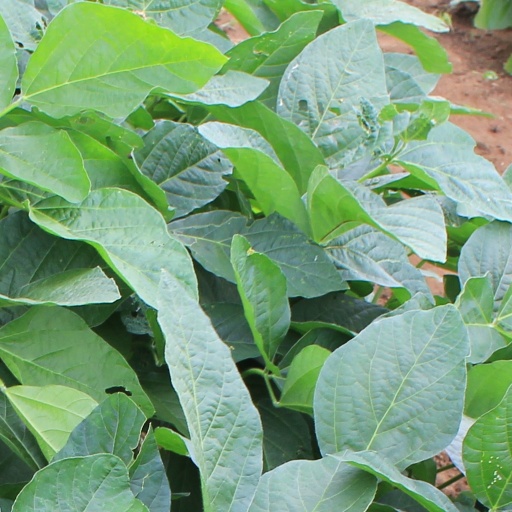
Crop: soybean